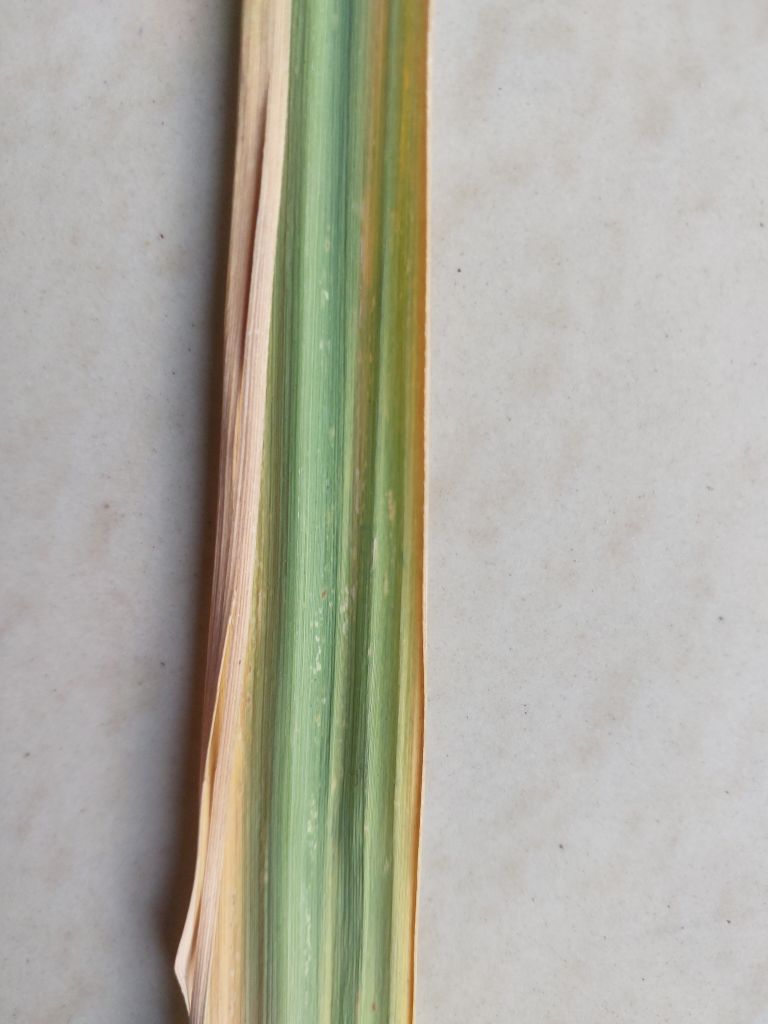
Label: Yellow Leaf